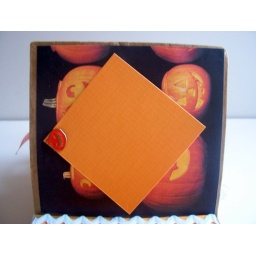
Page 2. Journaling spot under orange photo mat. Pumpkin brad holds paper in place.